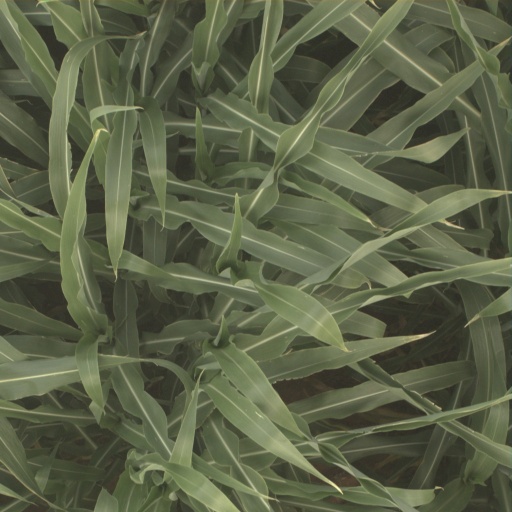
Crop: sorghum